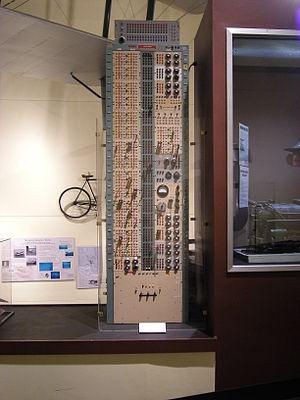
Un calculateur analogique est une application particulière des méthodes analogiques consistant à remplacer l'étude d'un système physique donné par celle d'un autre système physique régi par les mêmes équations. Pour que cela présente un intérêt, le système « analogue » doit être facile à construire, les mesures aisées et moins coûteuses que sur le système réel.